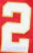
Number: 2